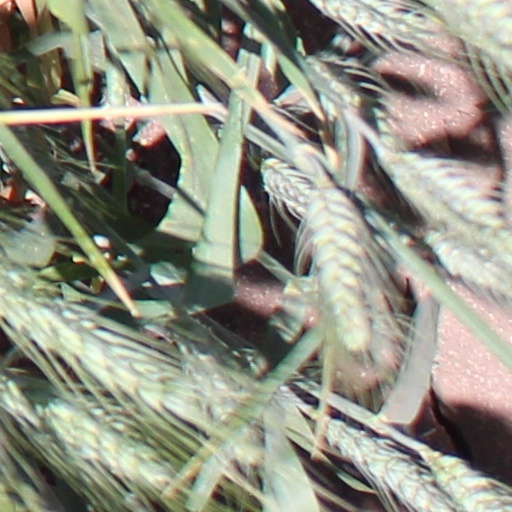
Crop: wheat